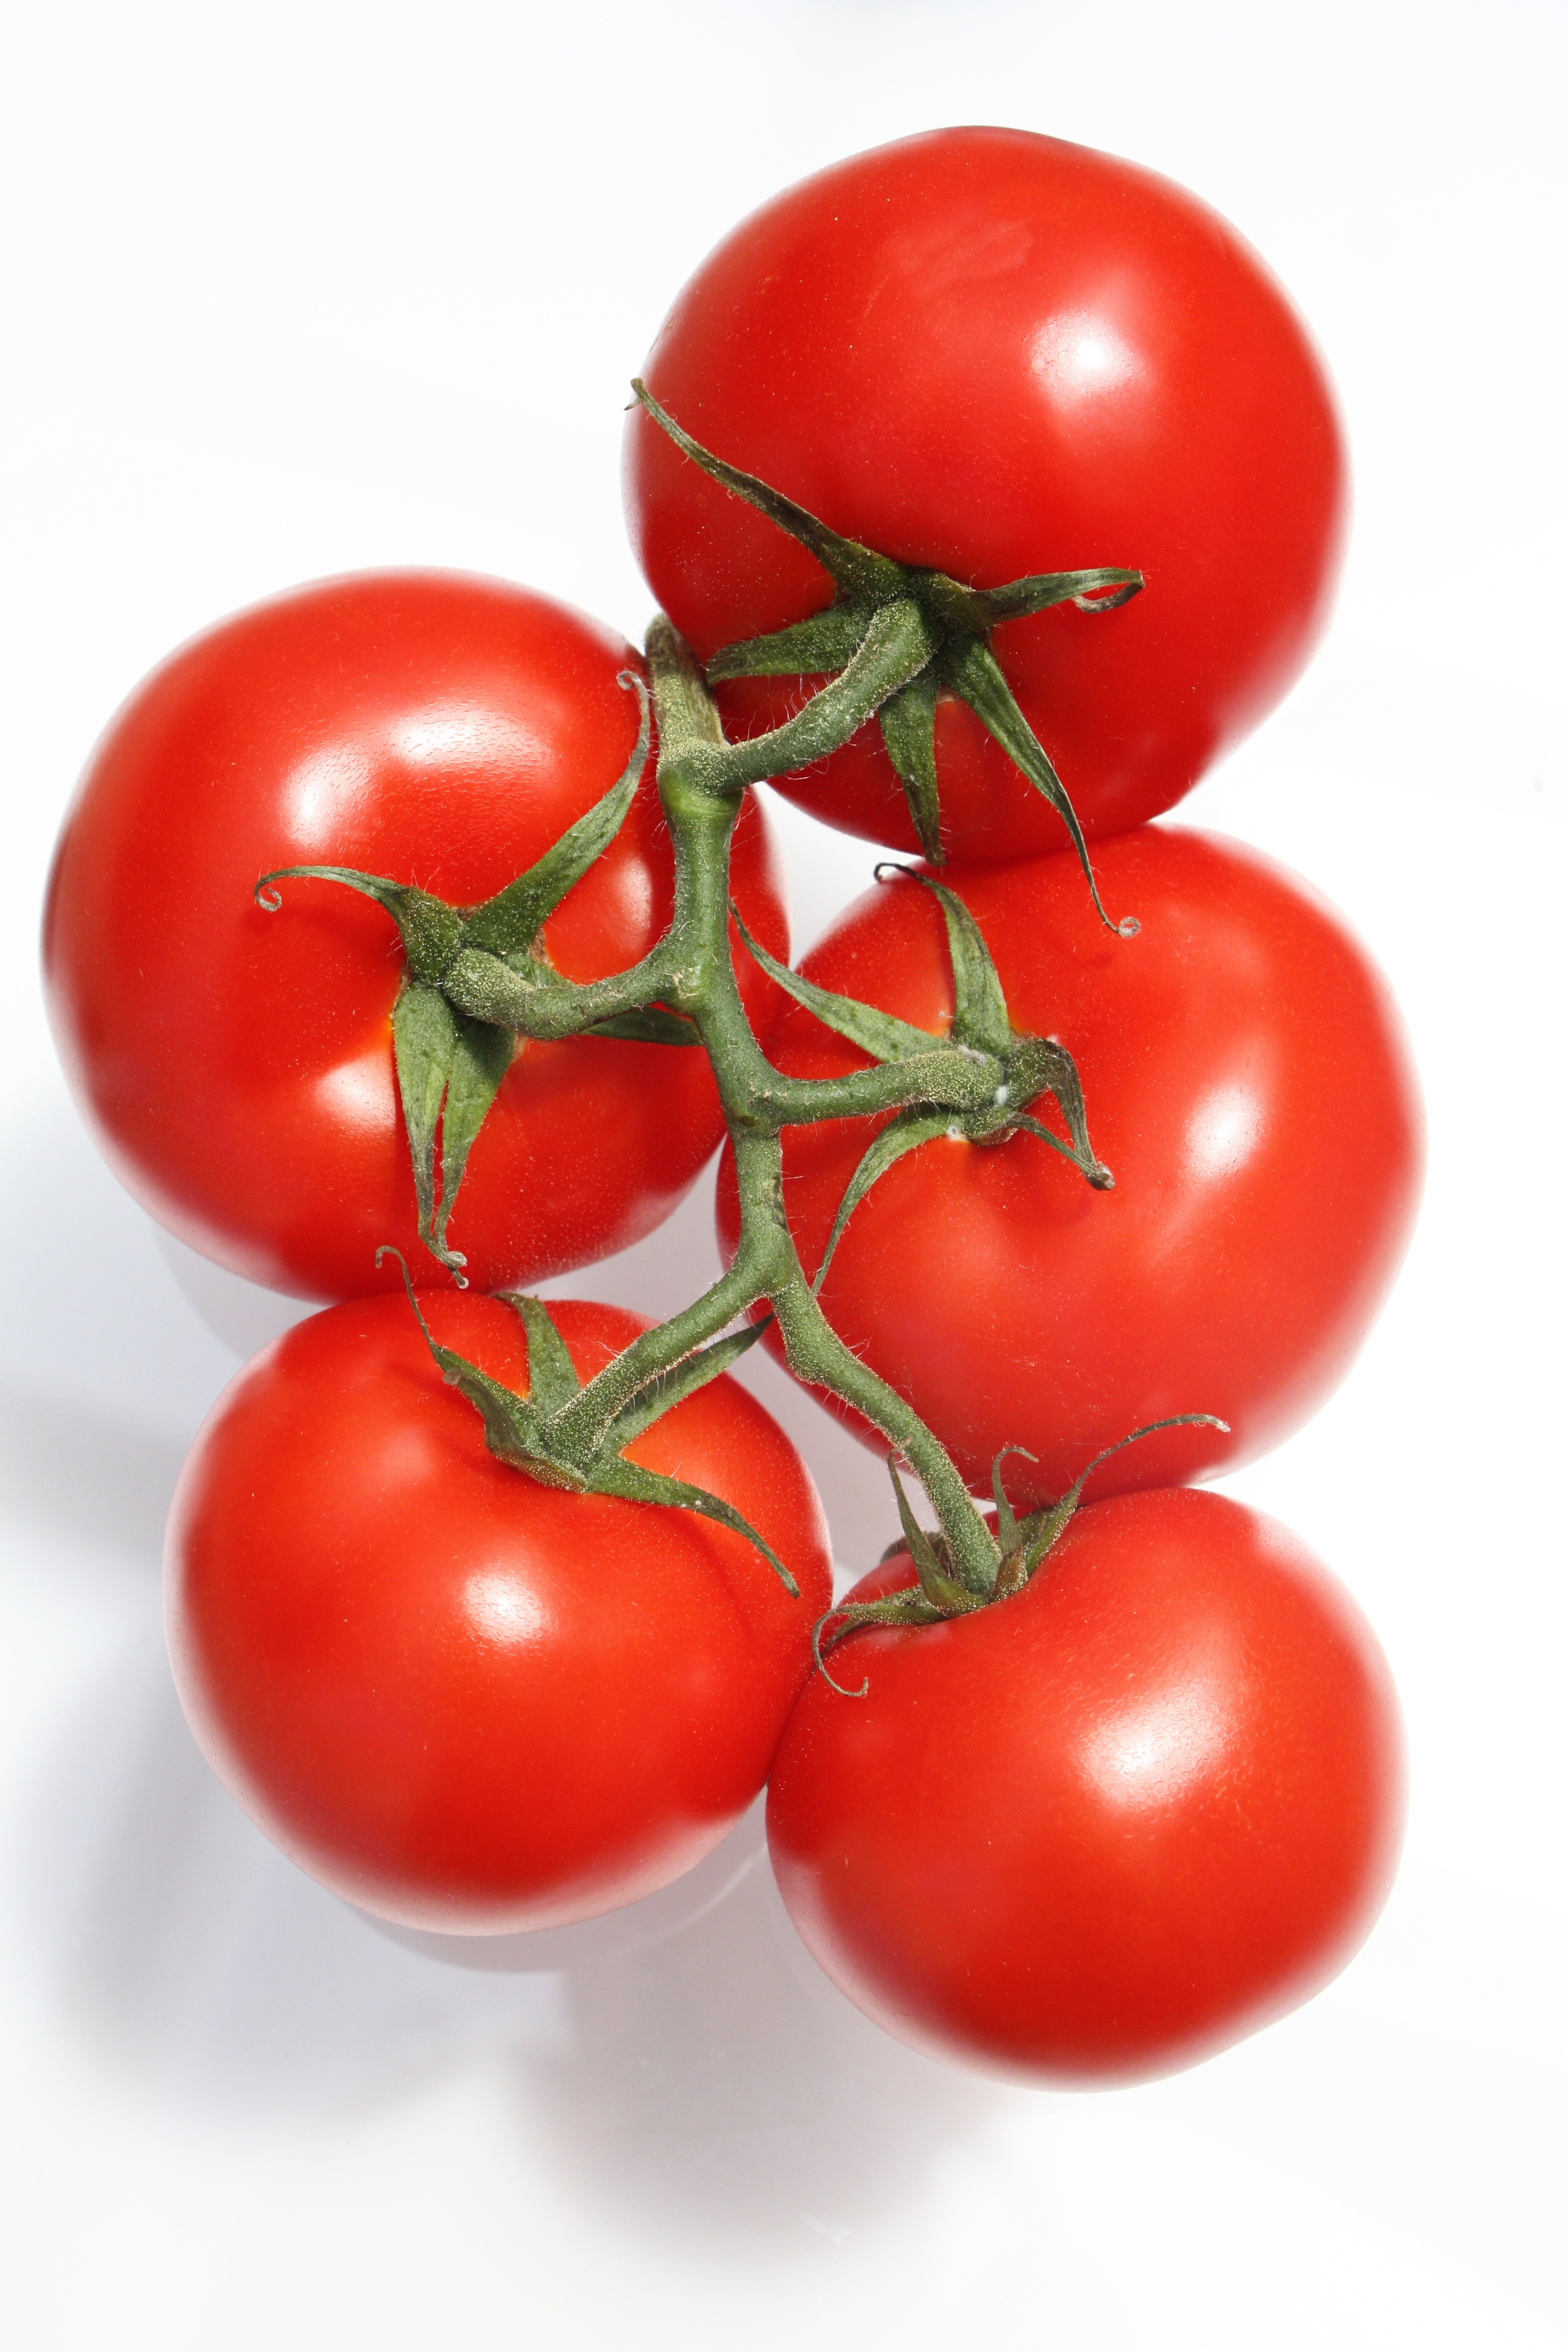
plant, bunch, fruit, food, red, produce, vegetable, natural, kitchen, plants, tomato, vegetables, tomatoes, foods, edible, organic, mature, flowering plant, plum tomato, land plant, potato and tomato genus